Roger Mullin

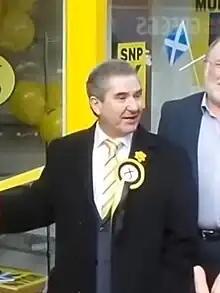
Mullin in 2015

William Arthur Roger Mullin (born 12 March 1948) is a former Scottish National Party (SNP) politician. He was the Member of Parliament (MP) for Kirkcaldy and Cowdenbeath from May 2015, until being defeated at the 2017 snap general election.